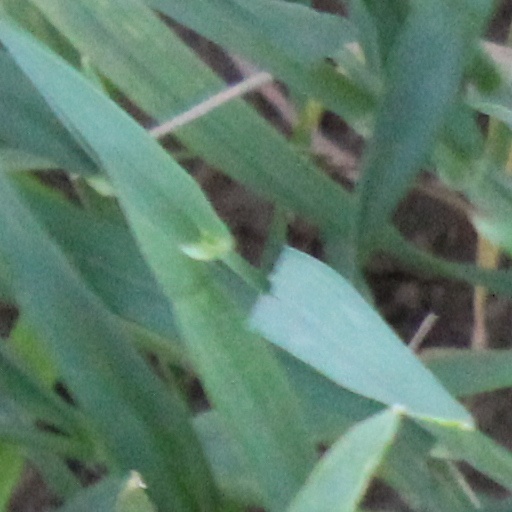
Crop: wheat